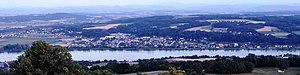
Krummnußbaum est une commune autrichienne du district de Melk en Basse-Autriche.